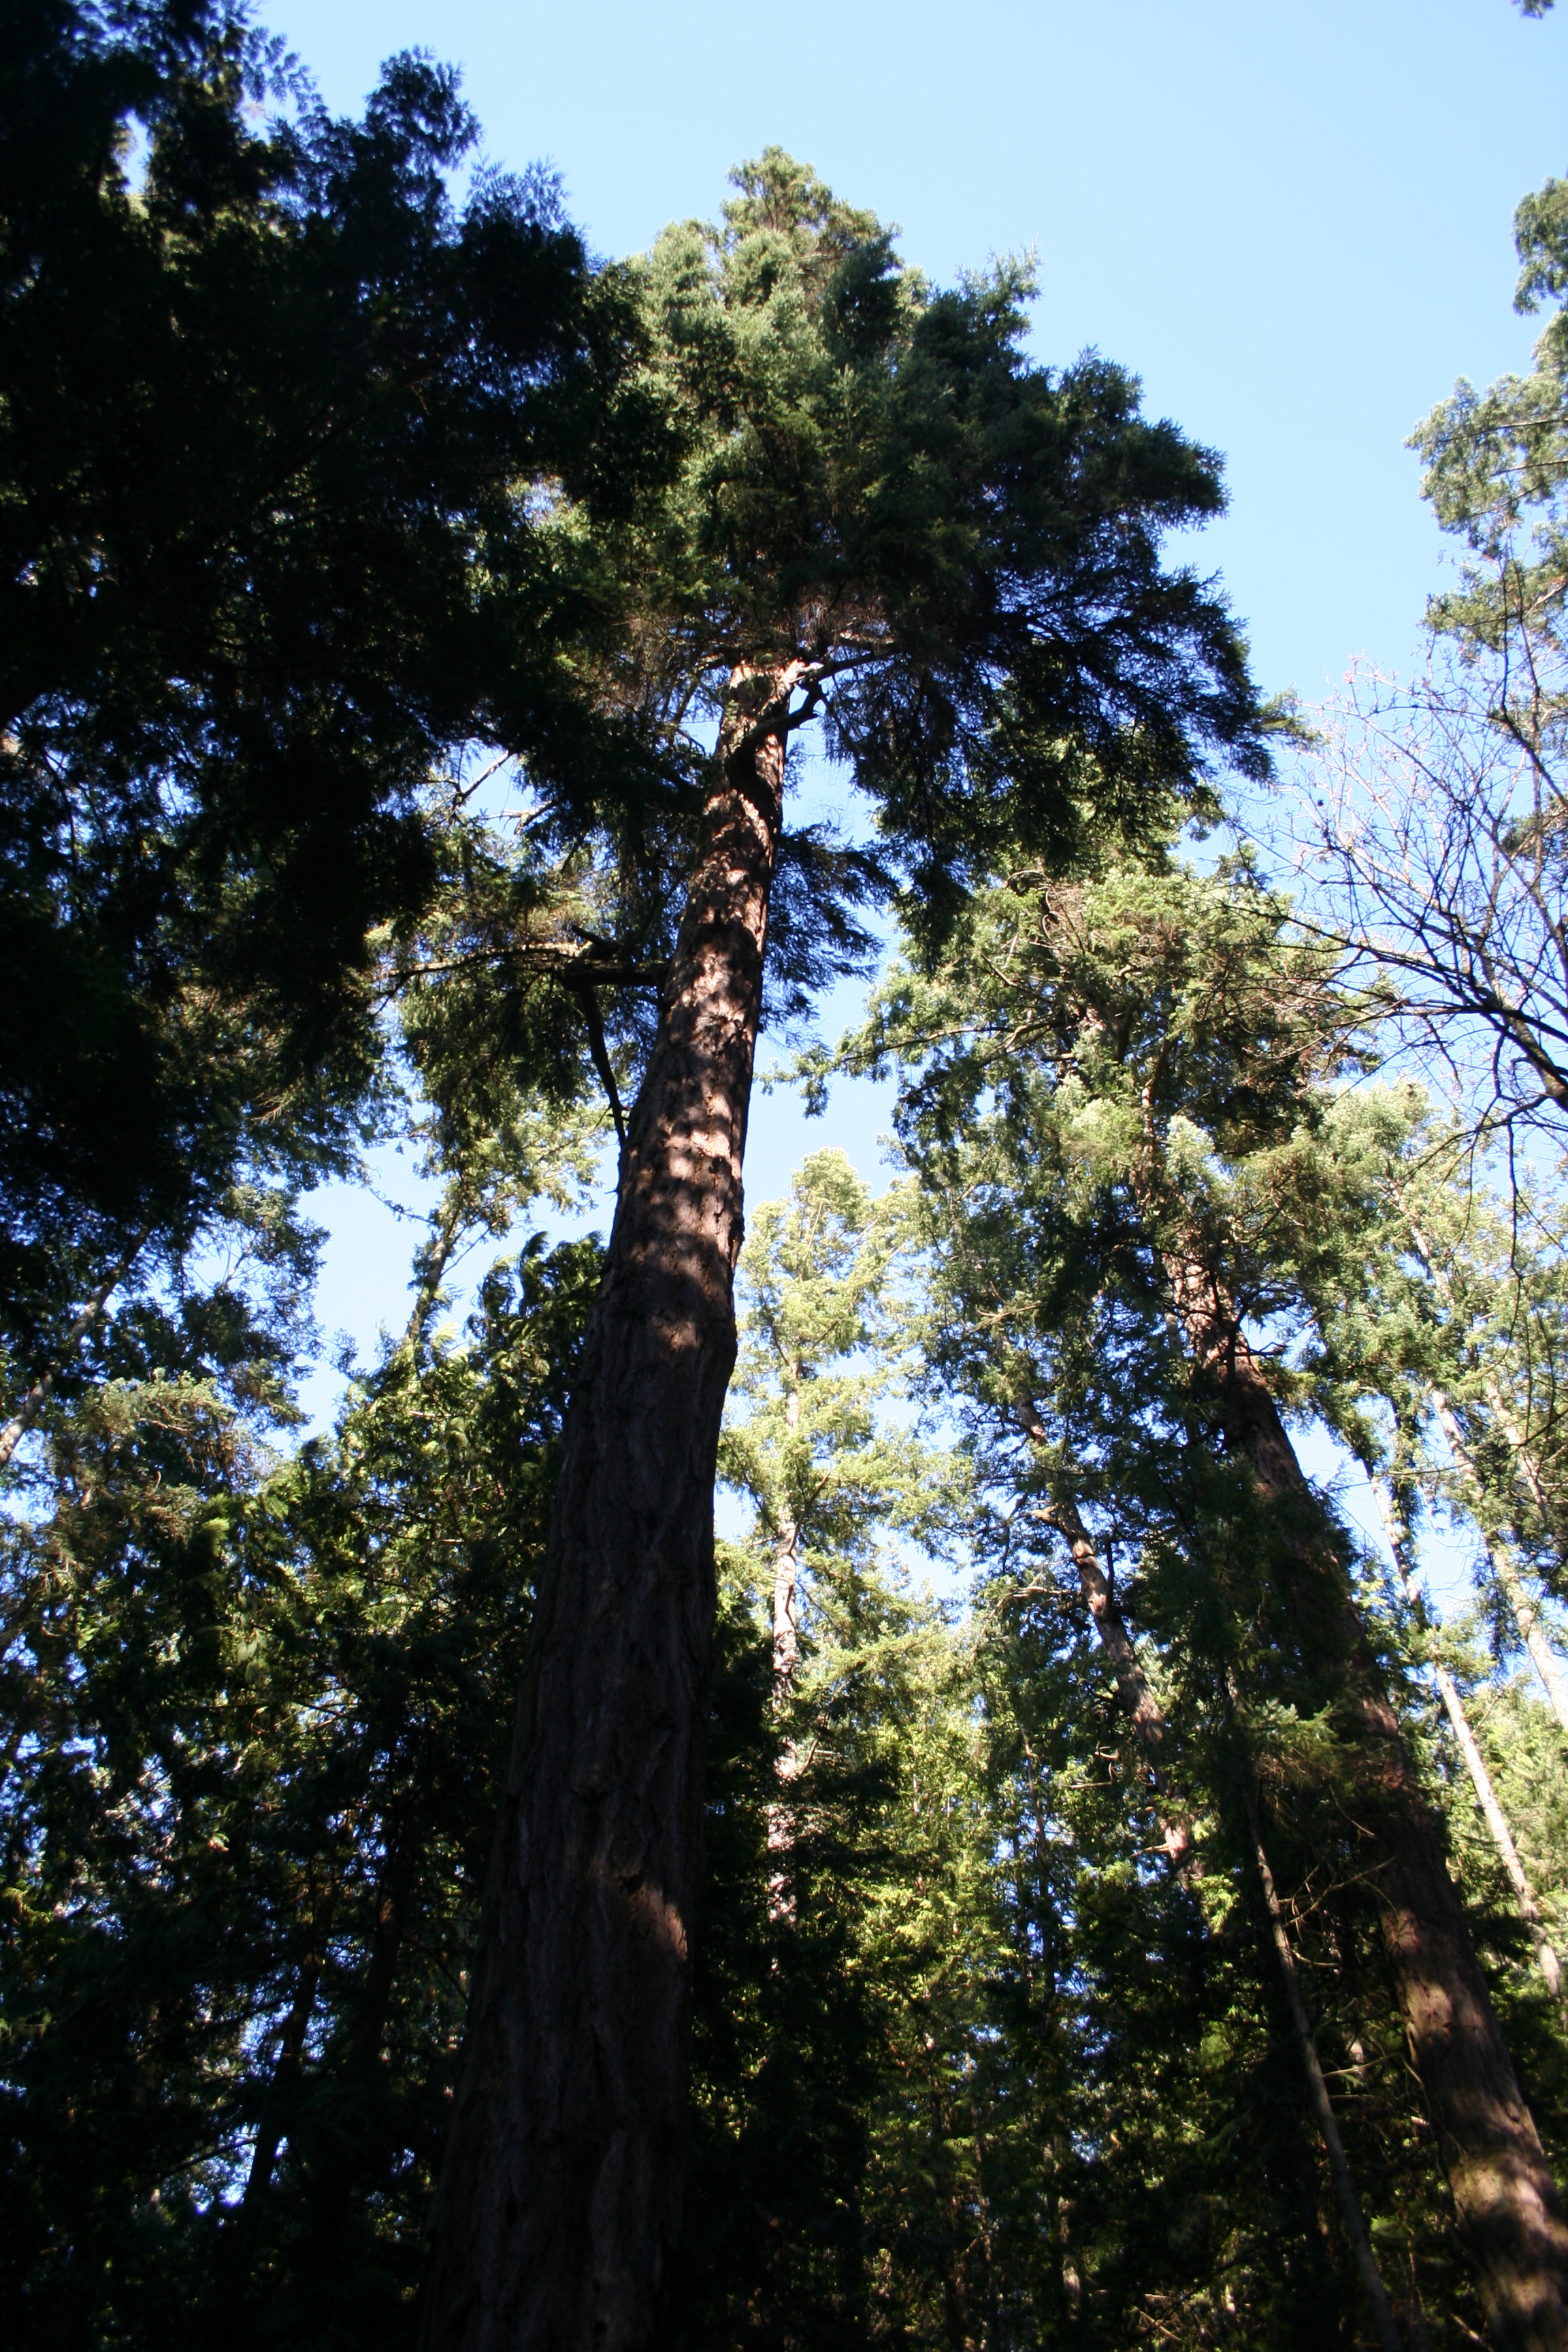
tree, nature, forest, branch, plant, leaf, flower, autumn, park, vancouver, botany, flora, canada, woodland, habitat, woody plant, land plant